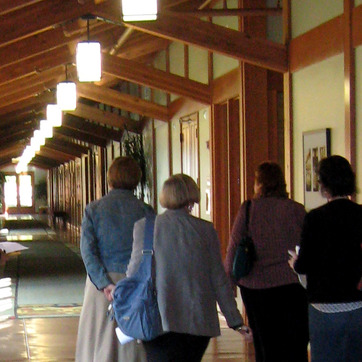
Material: hair